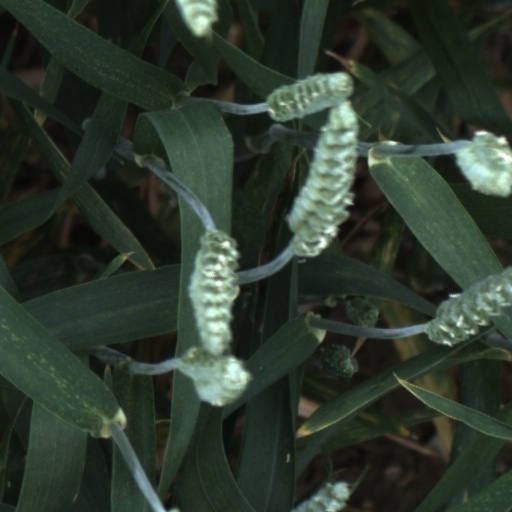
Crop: wheat